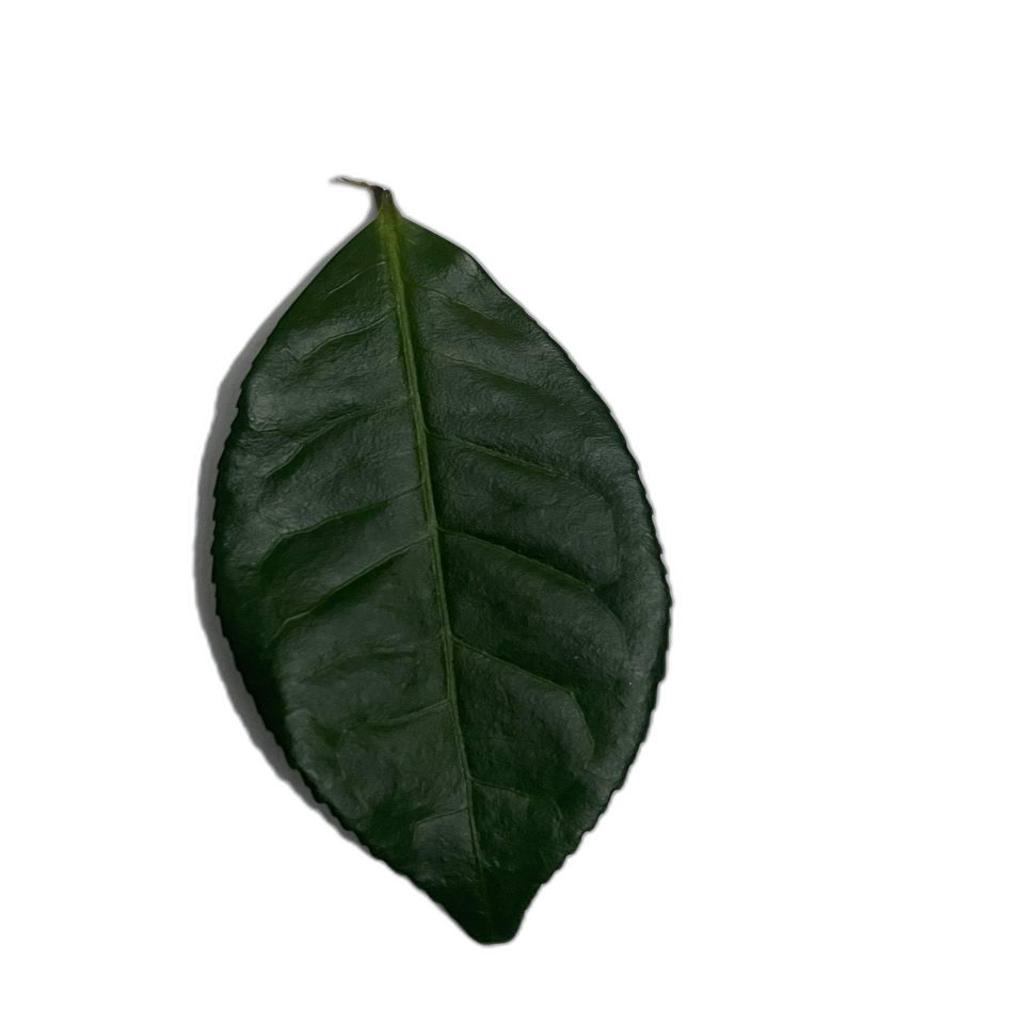
Label: Healthy